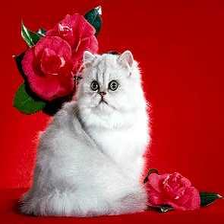
Species: cat
Breed: Persian